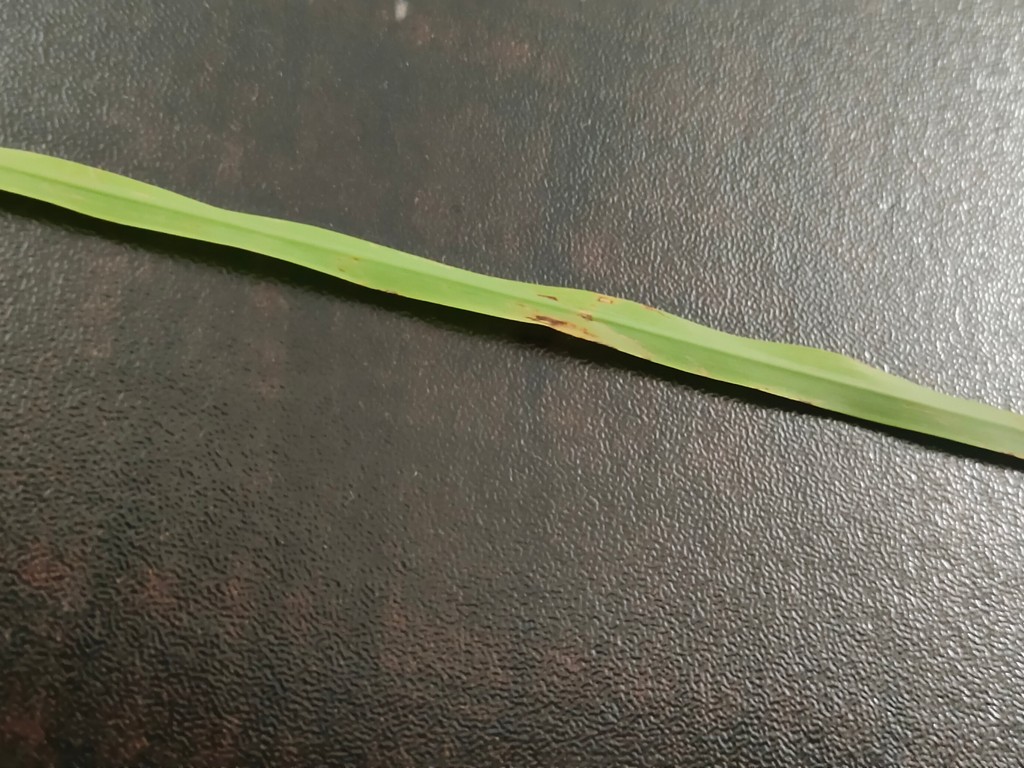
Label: Unhealthy